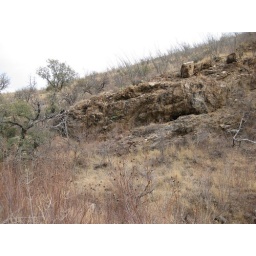
Notice green stains on rock, sign of copper - that's what the miner was hoping to cash in on.